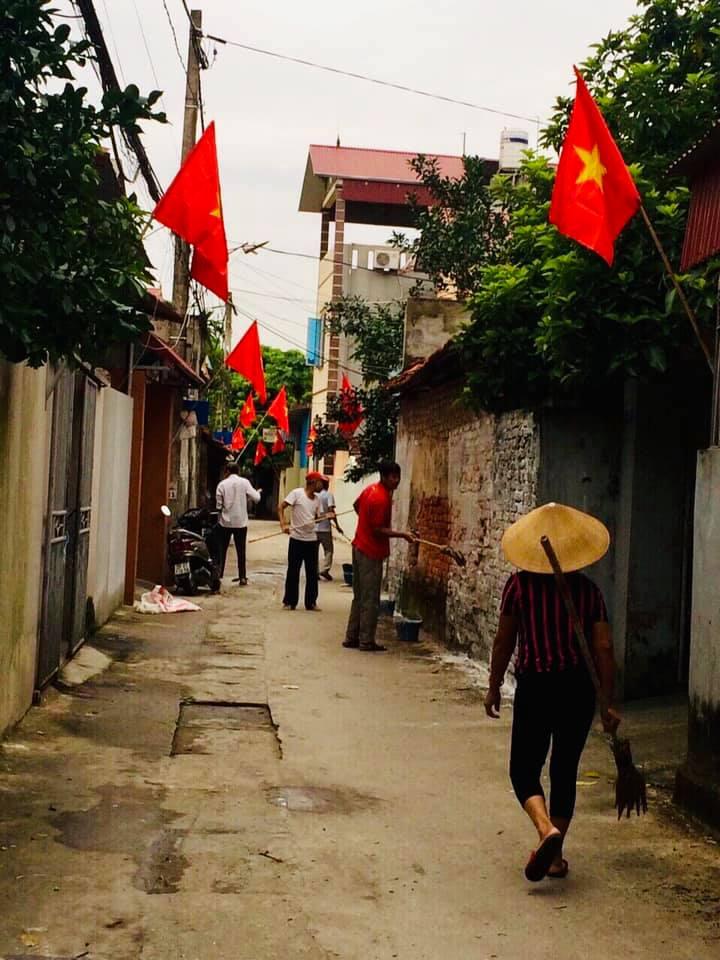
có một nhóm người đang xuất hiện ở trên đường